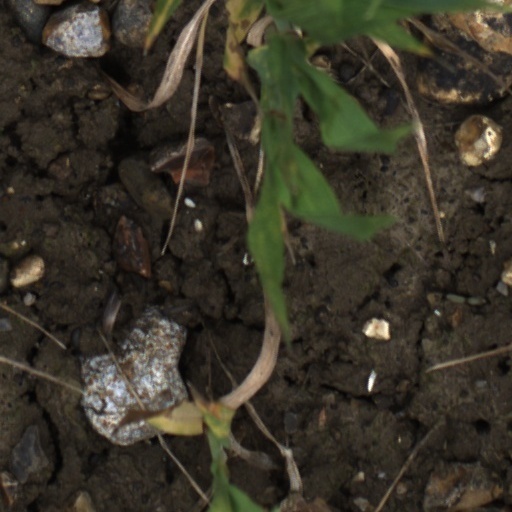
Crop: wheat